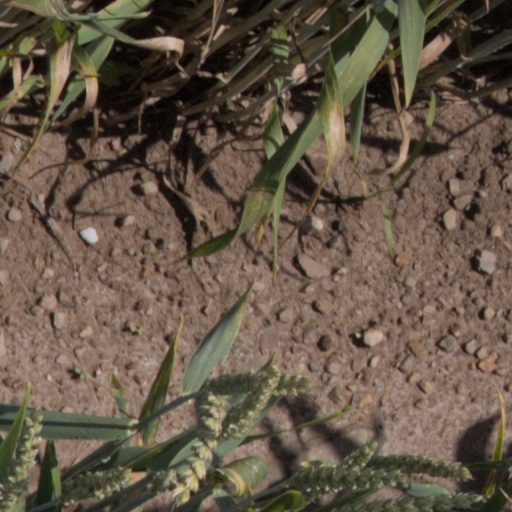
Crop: wheat